Answer in natural language. Consider the 3D positions of the objects in the scene and not just the 2D positions in the image. Is the centerpoint of  countertop c x at a higher height than blurry image? Choose between the following options: yes or no
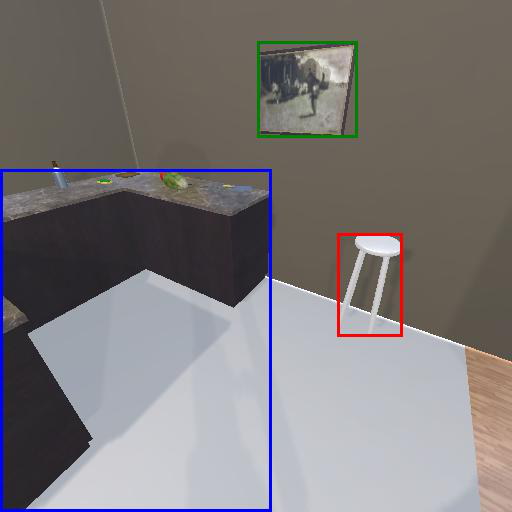
<answer>no</answer>